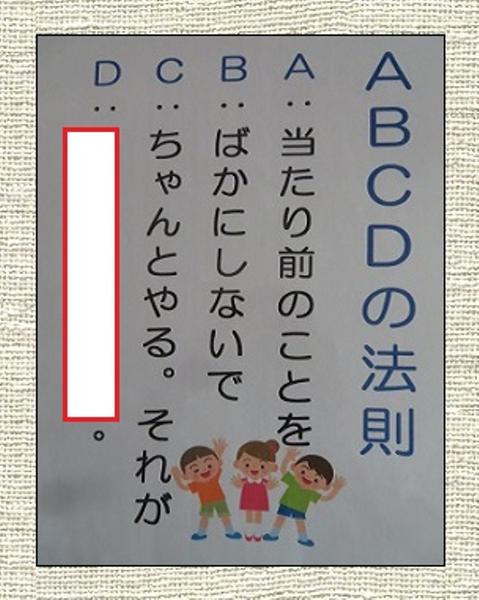
回答: デスティニー